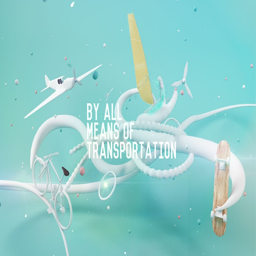
digital art selected for the #